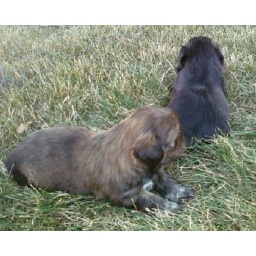
They can walk better in the grass than on the floor inside the house